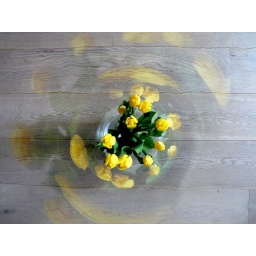
flowers in an oversized vase of glass